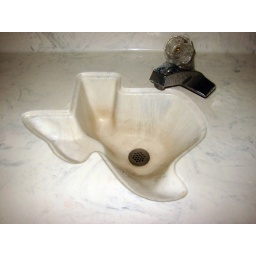
sink in bathroom in texas